Chelso Tamagno

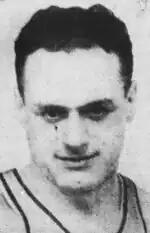
Tamagno, circa 1938

Chelso Peter Tamagno (March 20, 1912 – April 1986) was an American professional basketball player. He played college basketball for the University of Michigan and in the National Basketball League for the Akron Goodyear Wingfoots.